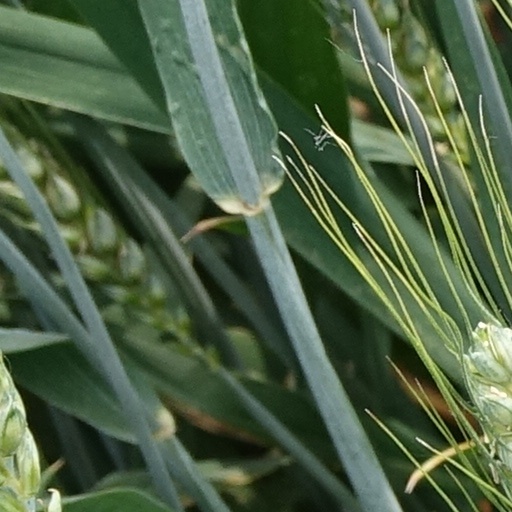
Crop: wheat